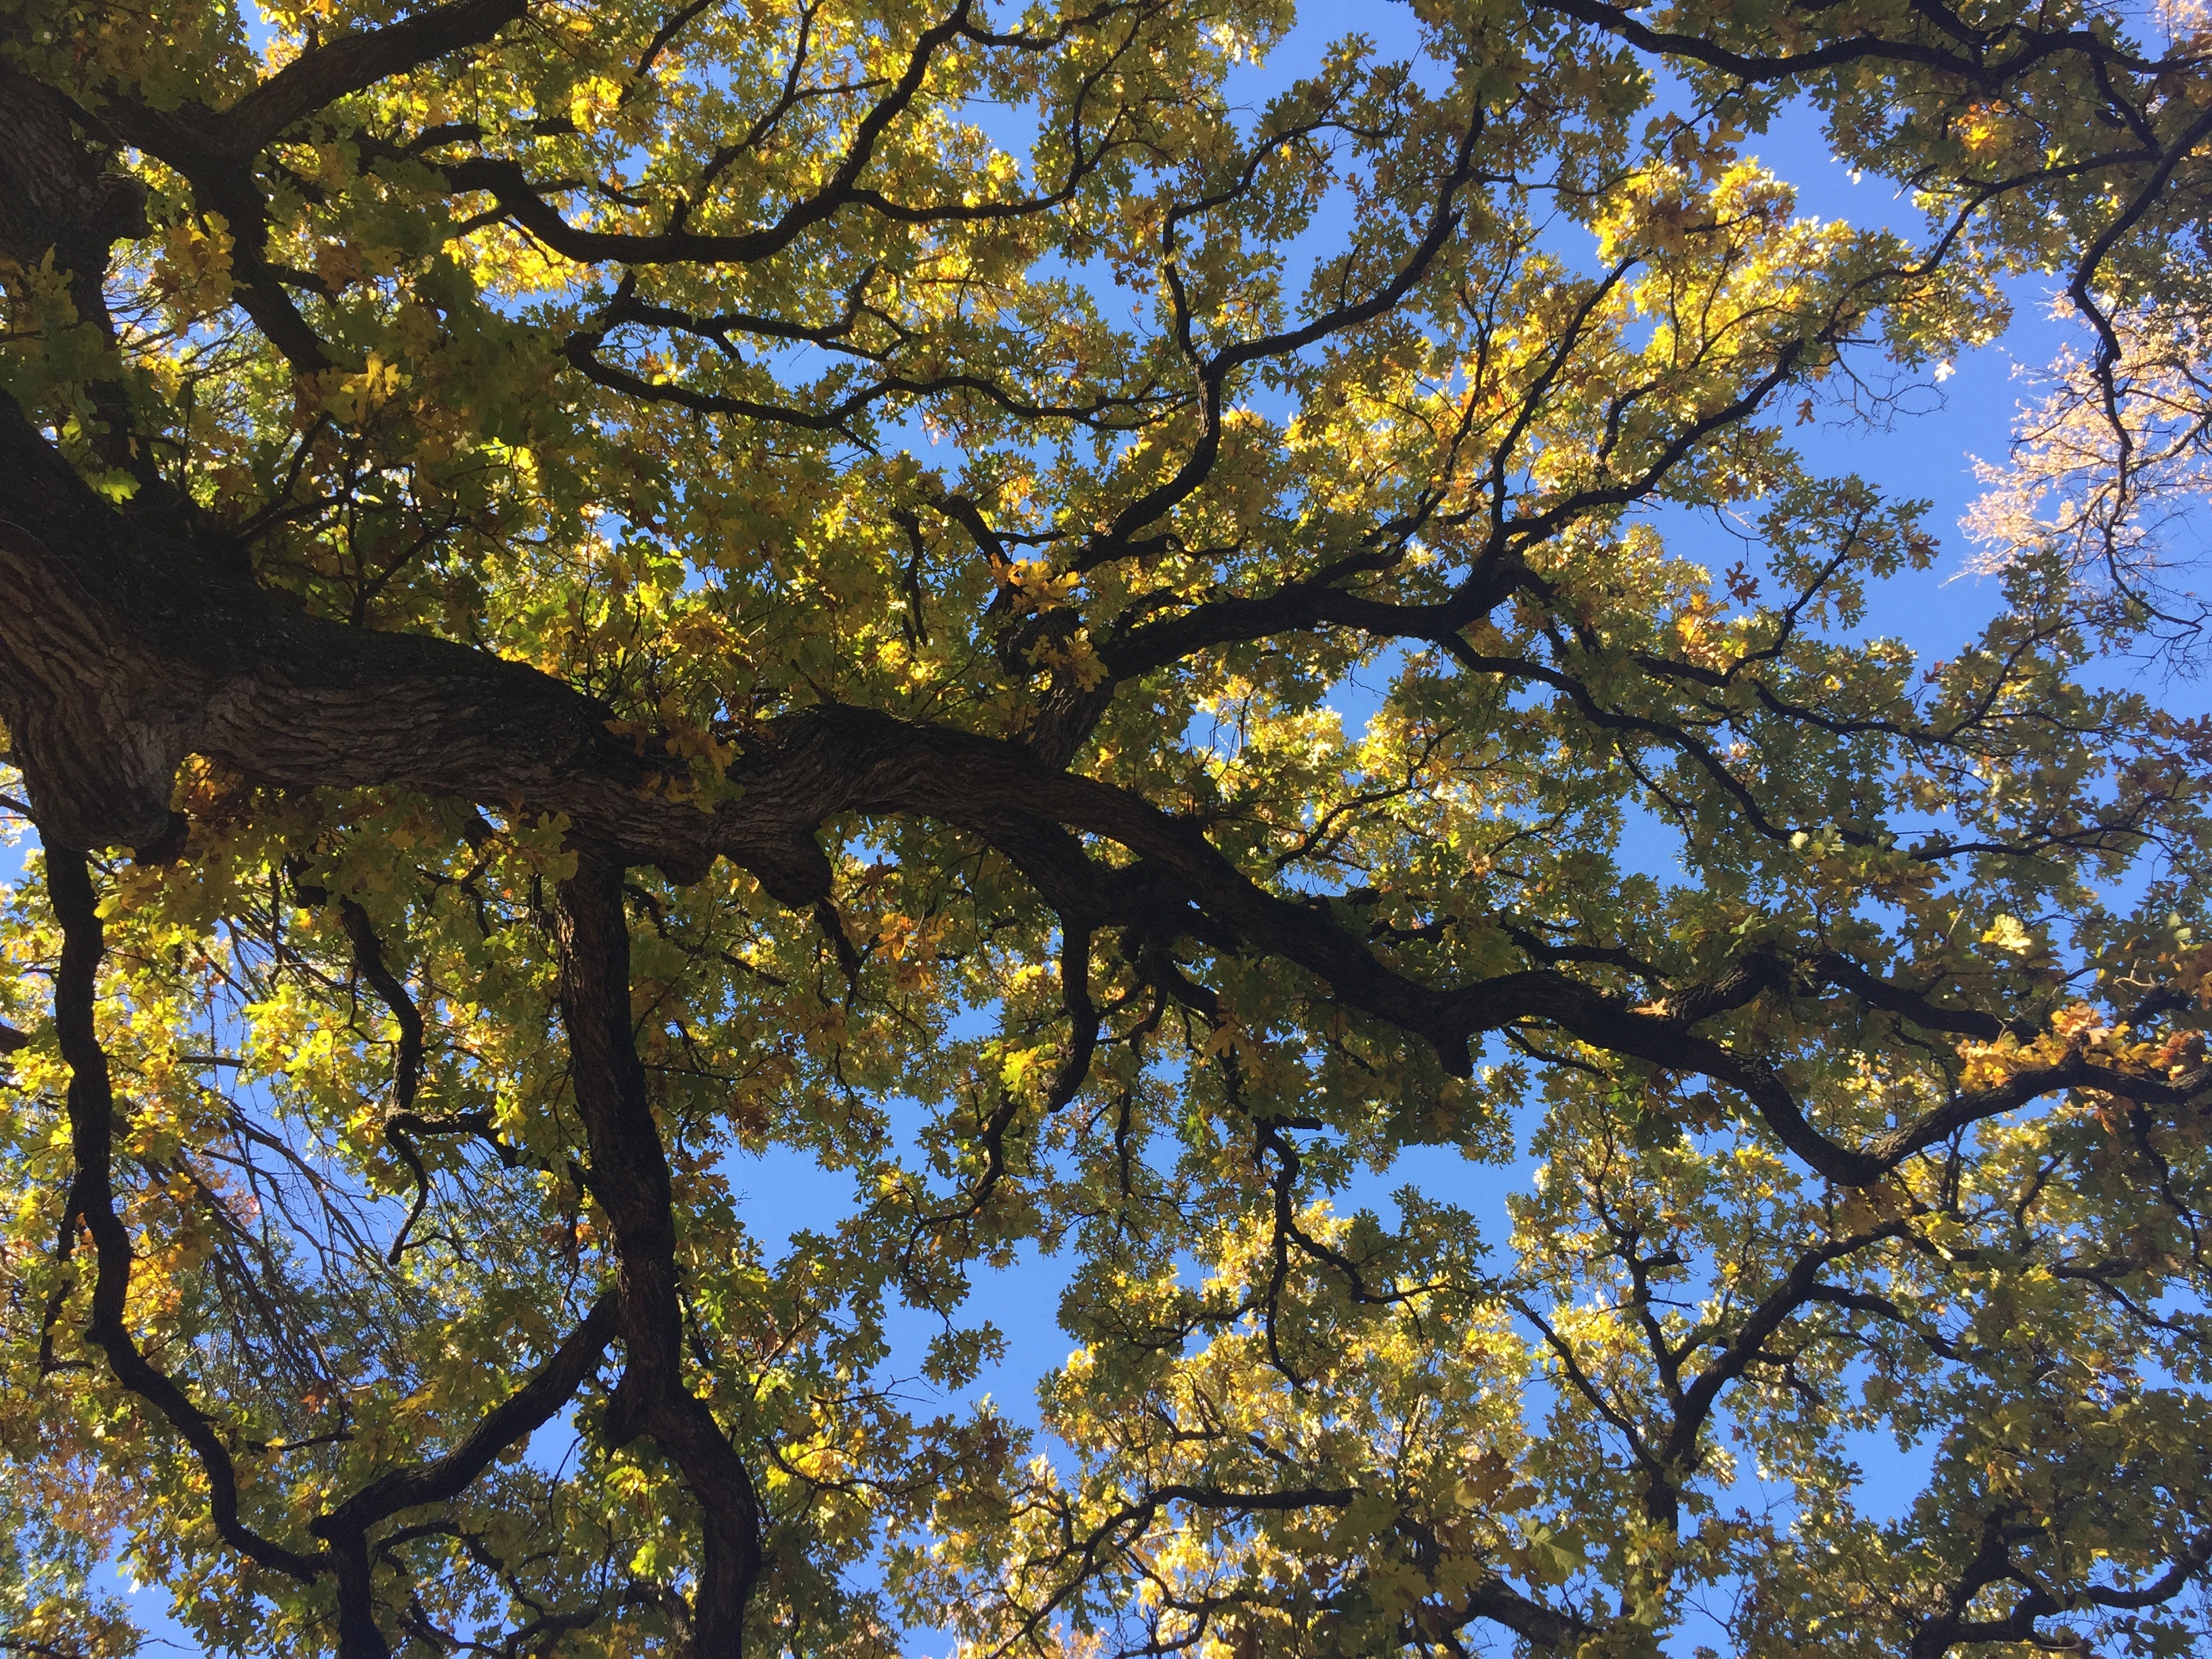
tree, nature, forest, branch, plant, sunlight, leaf, fall, flower, autumn, season, deciduous, woodland, flowering plant, woody plant, land plant